Trondheim Region

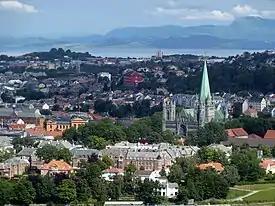
View of Trondheim facing roughly north-east.

The Trondheim Region is a statistical metropolitan region in the county of Trøndelag in Norway. It is centered in the city of Trondheim.